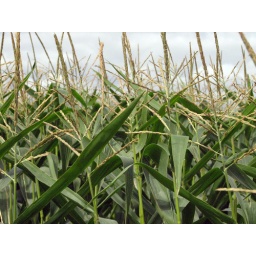
logan and i took a drive to get some shots of the lone tree in the field